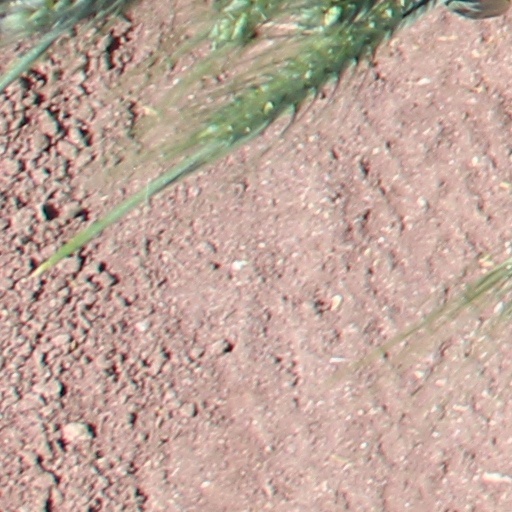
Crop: wheat